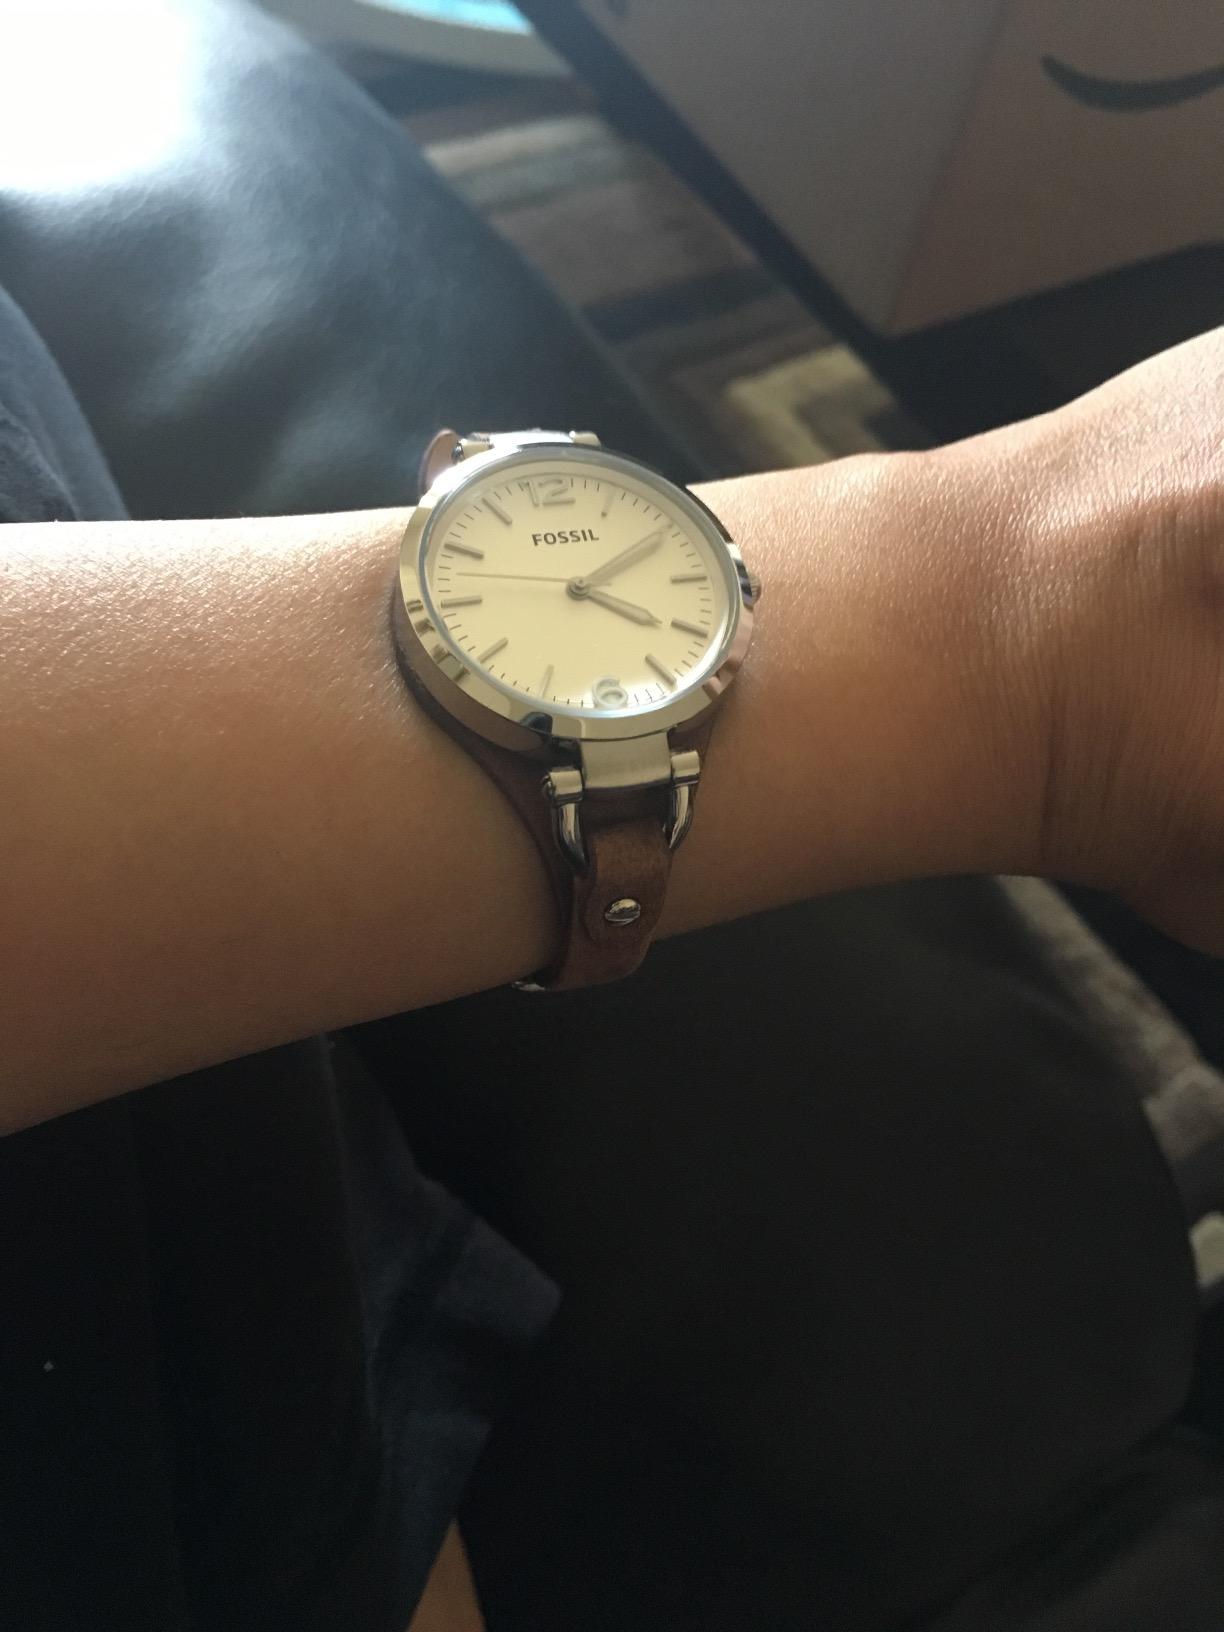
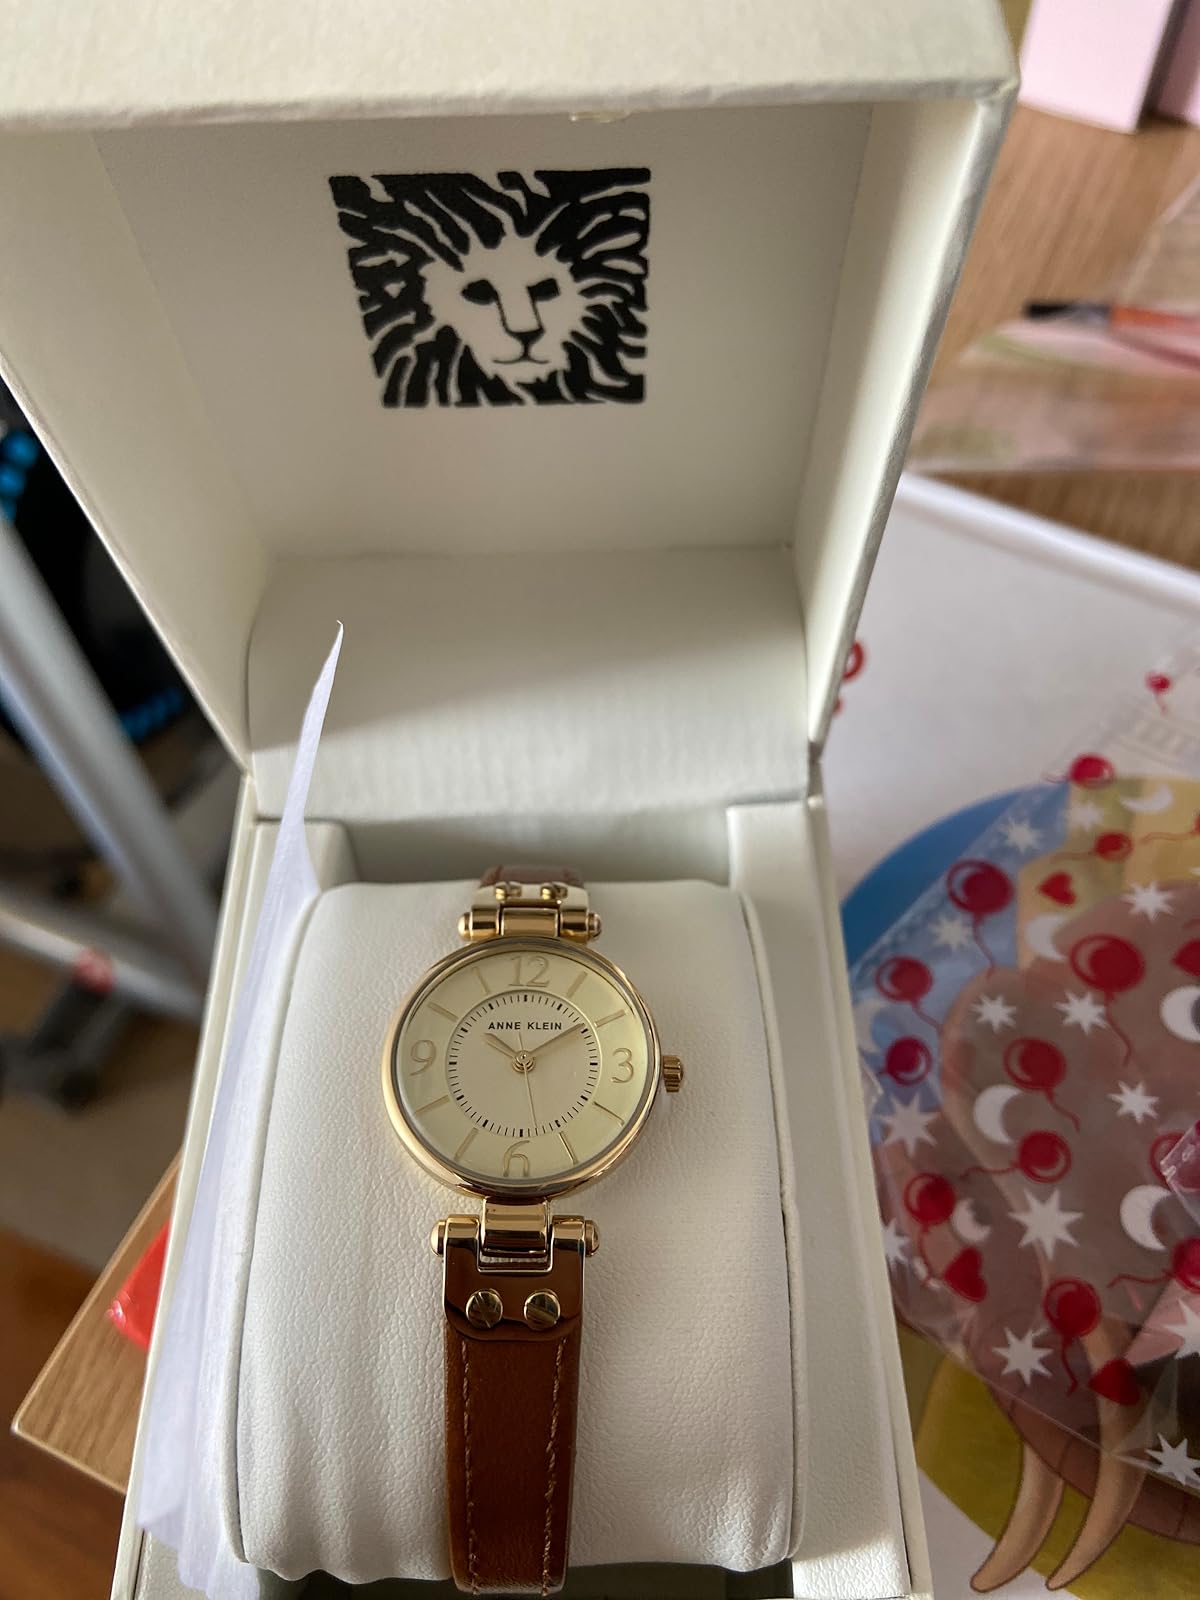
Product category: accessories_watch
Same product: no